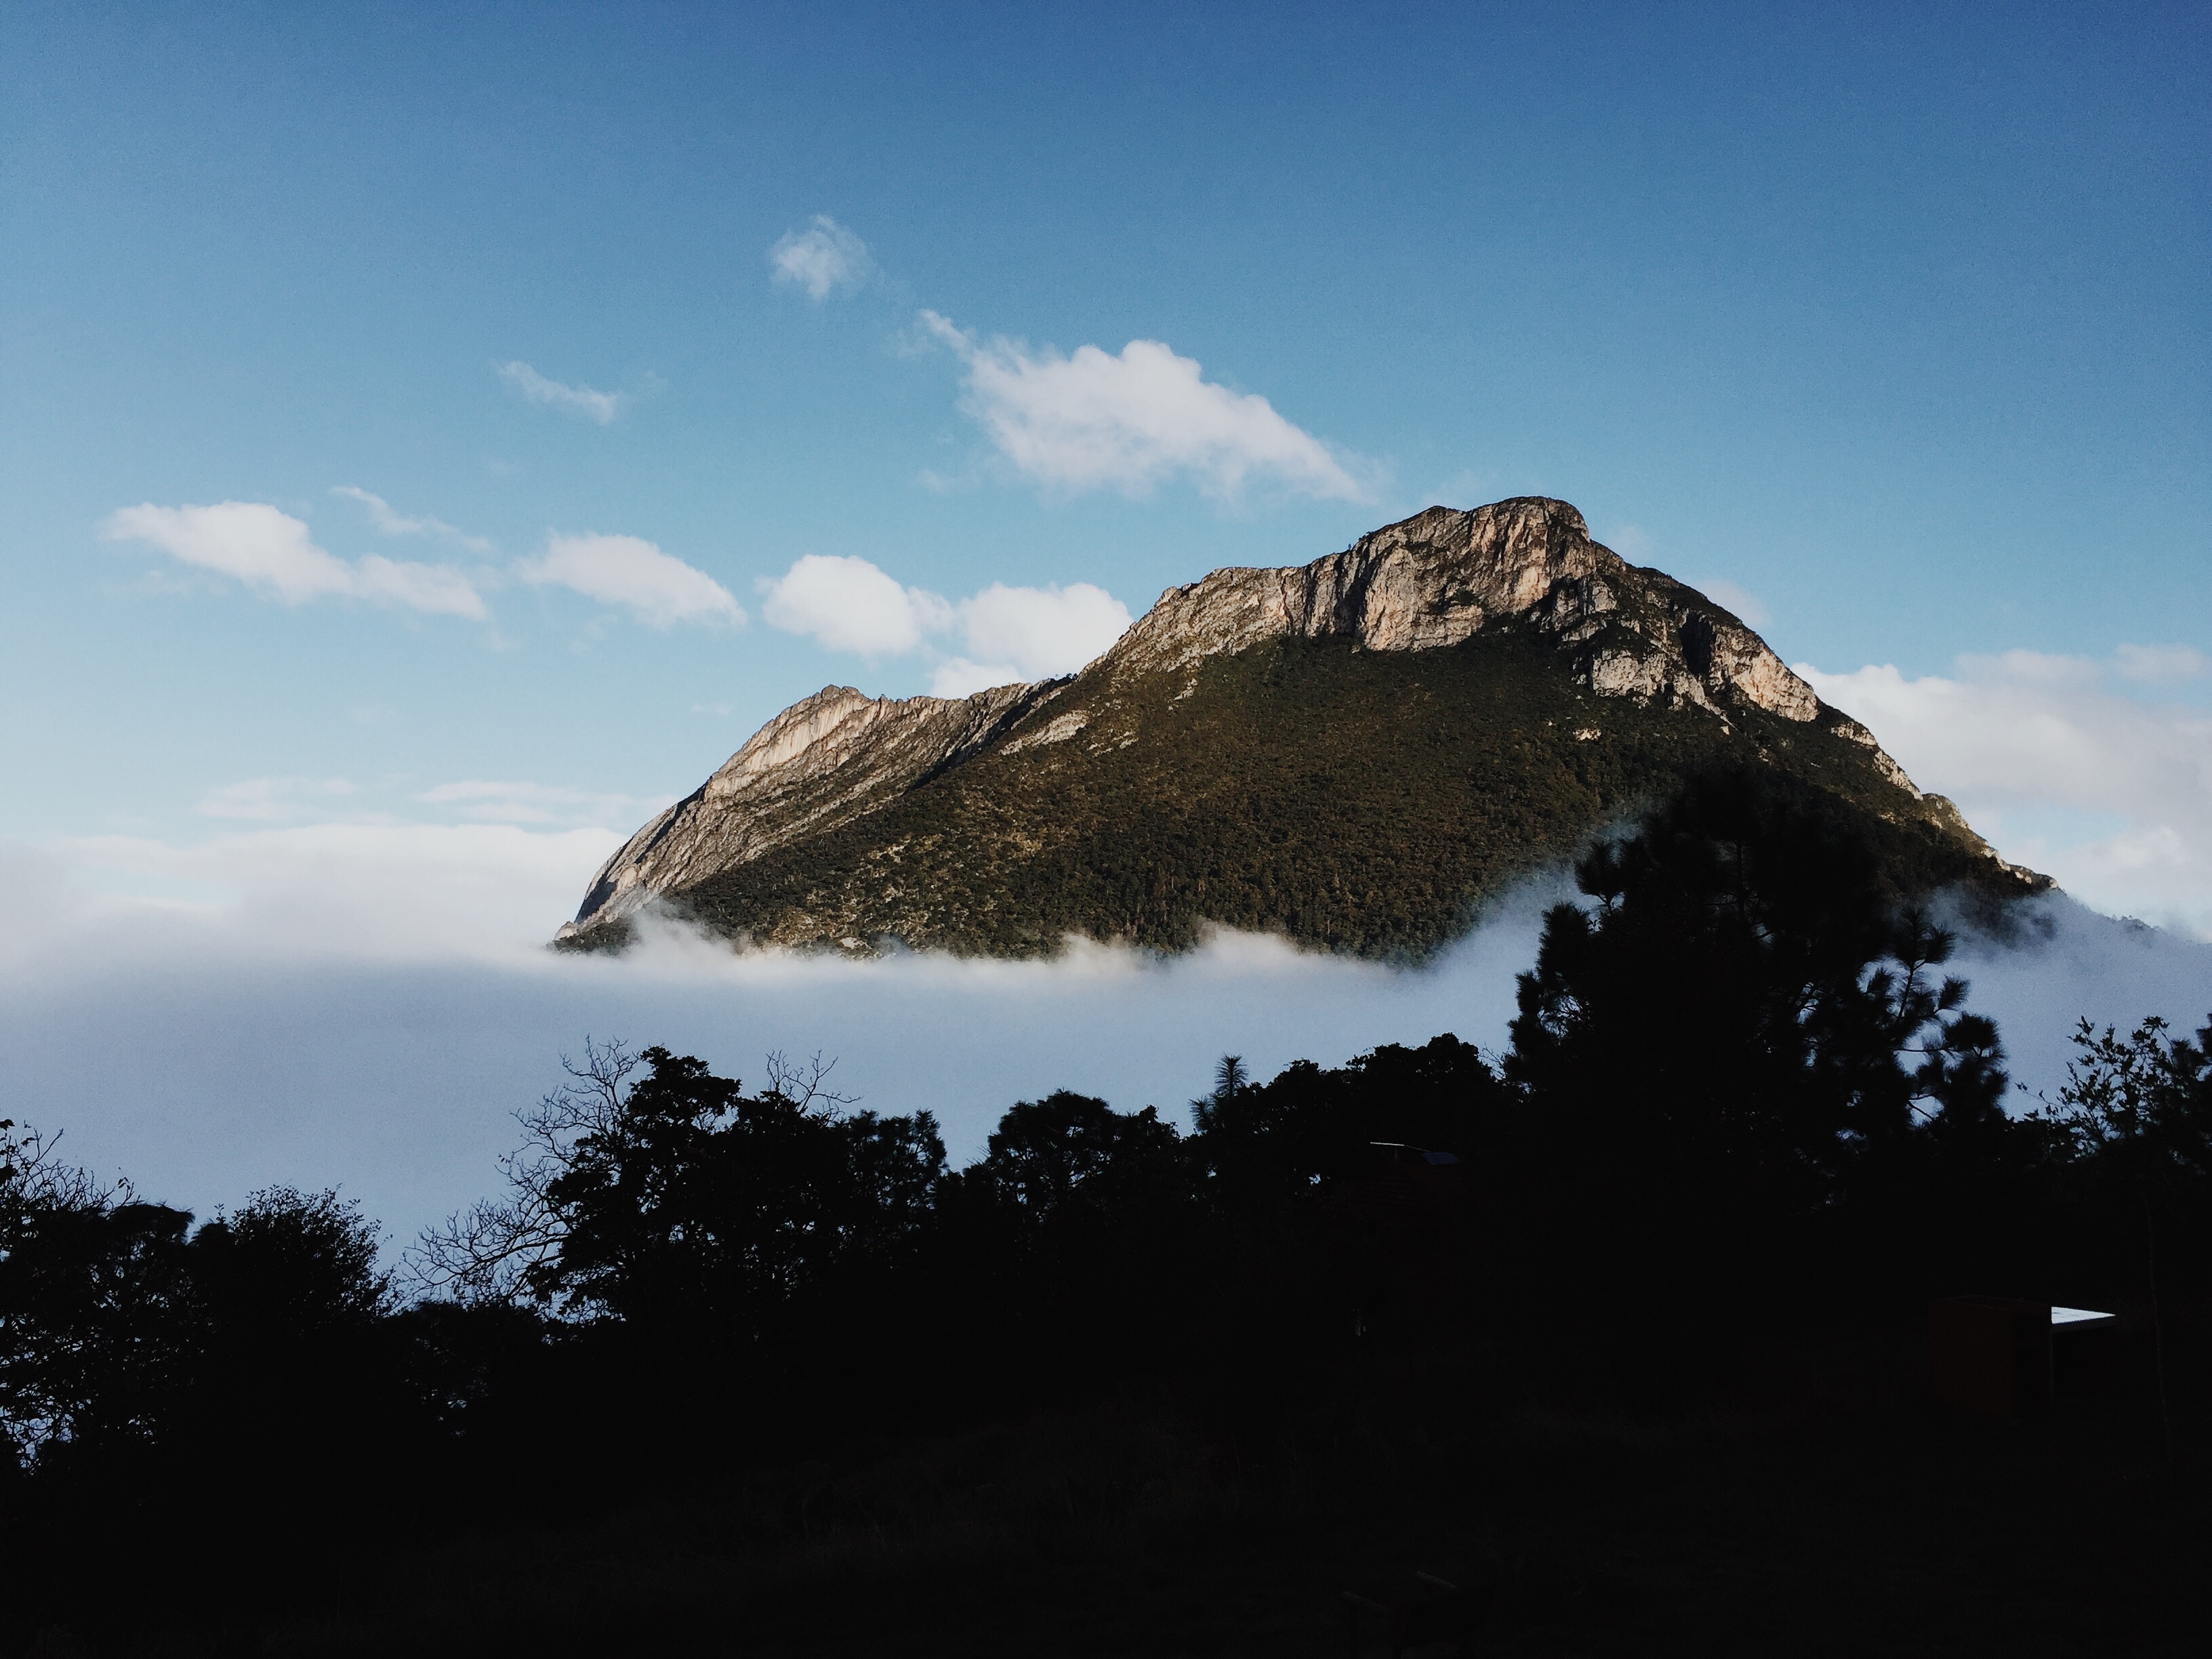
landscape, sea, nature, outdoor, rock, horizon, mountain, cloud, sky, sunlight, morning, hill, dawn, peak, mountain range, dusk, reflection, summit, landform, geographical feature, atmospheric phenomenon, mountainous landforms